Eldridge Lovelace

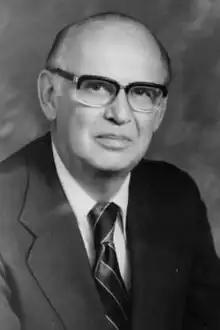

Eldridge Hirst Lovelace (March 16, 1913 – November 7, 2008) was an American city planner and author who prepared comprehensive plans for many large US cities.